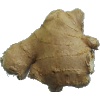
Label: Ginger Root 1